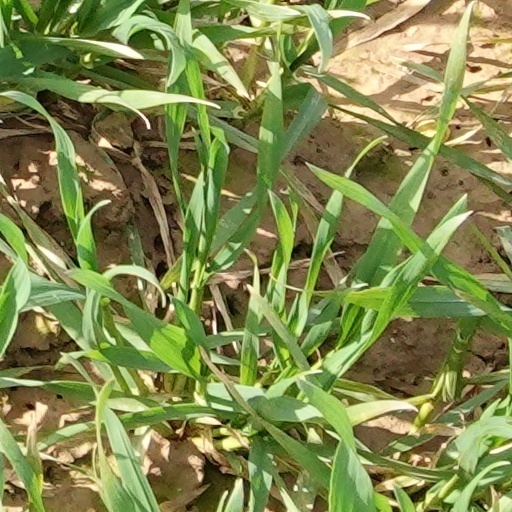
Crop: wheat